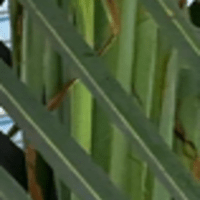
Label: Healthy sample